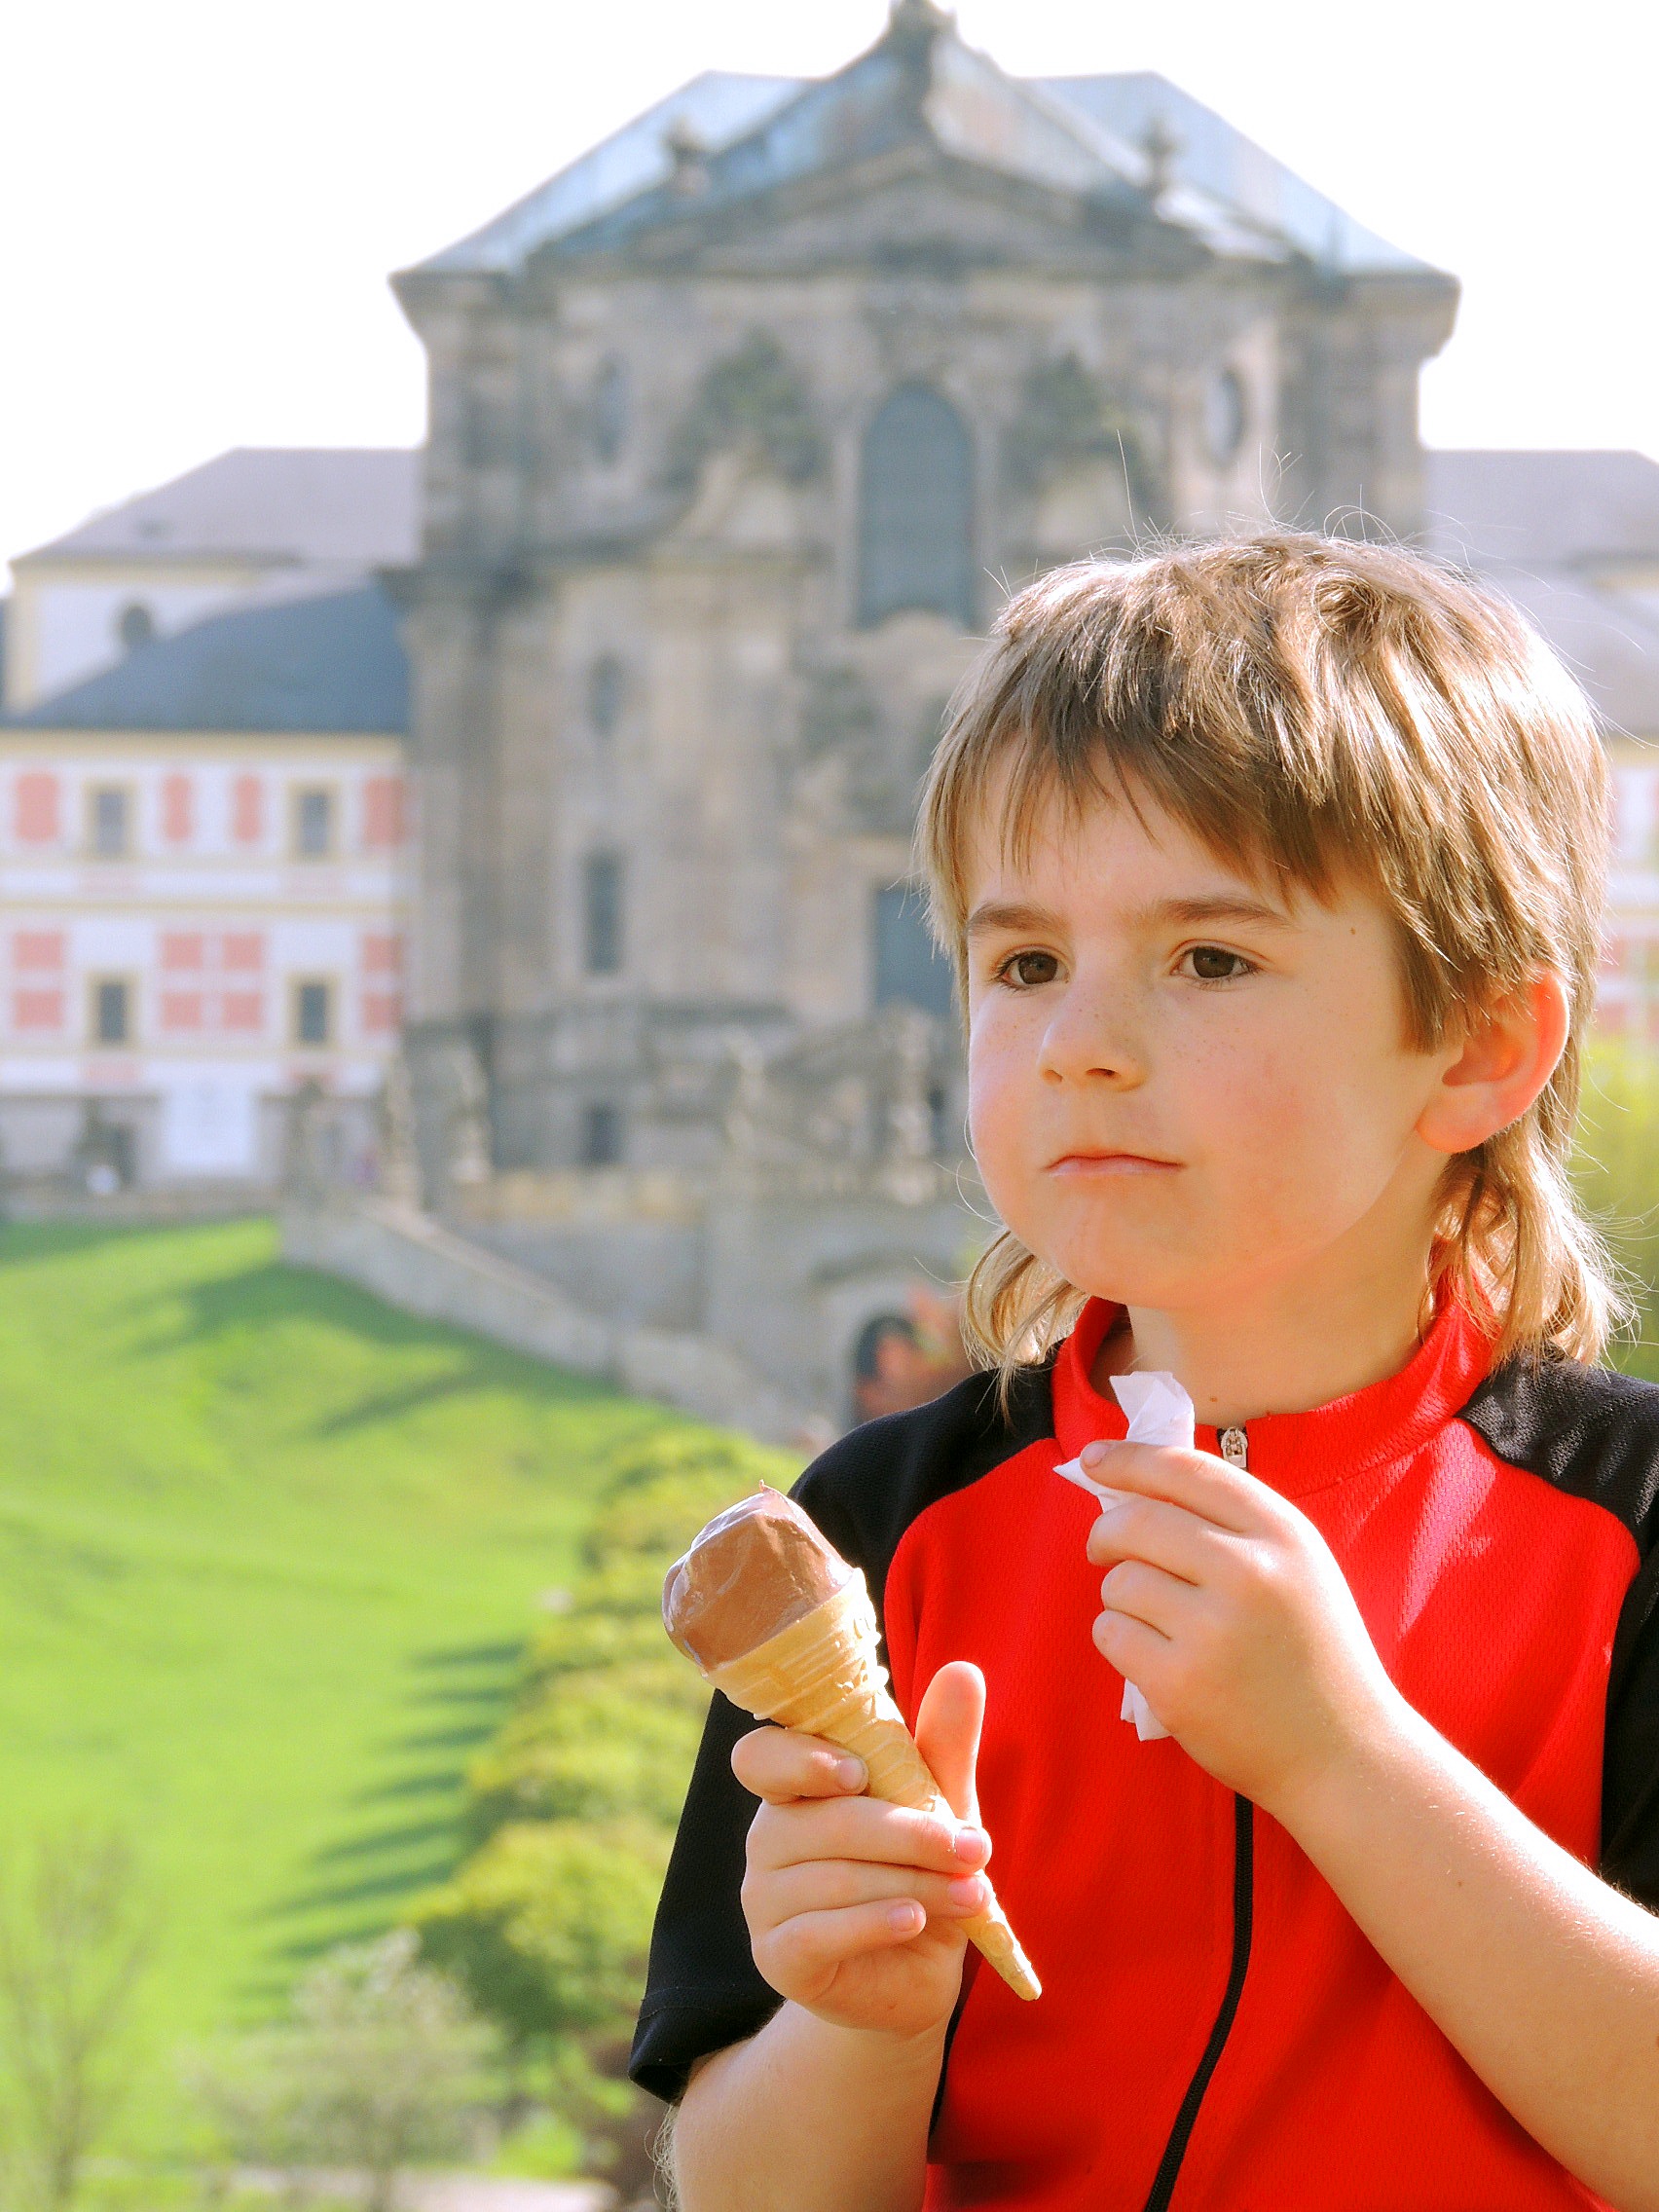
person, people, play, boy, portrait, child, trip, ice cream, toddler, pause, cycling trip